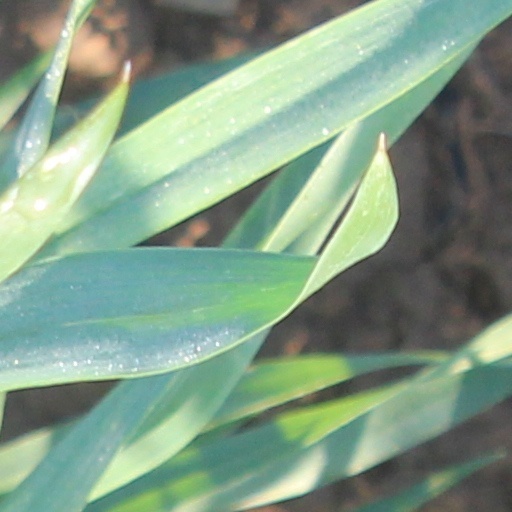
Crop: wheat